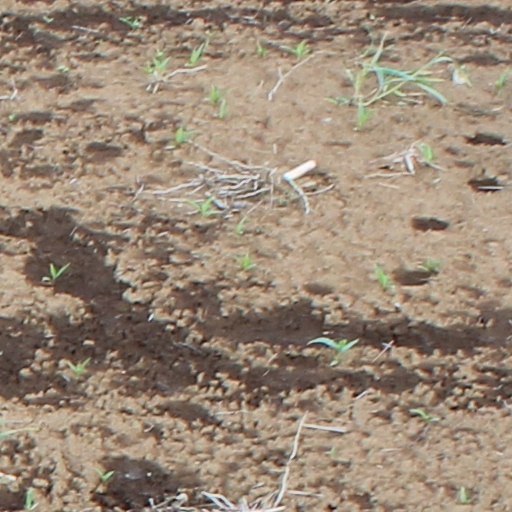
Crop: wheat